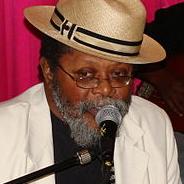
Age: 61